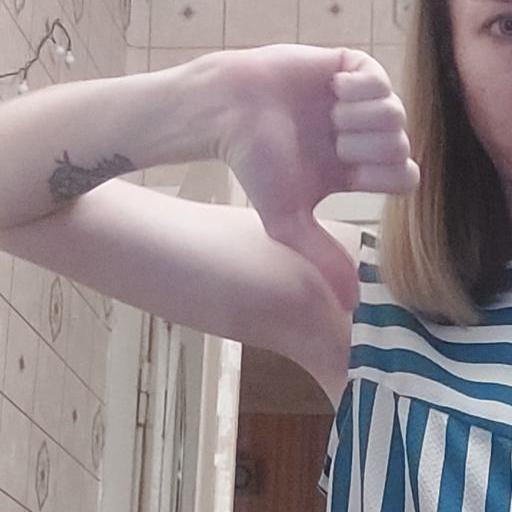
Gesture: dislike